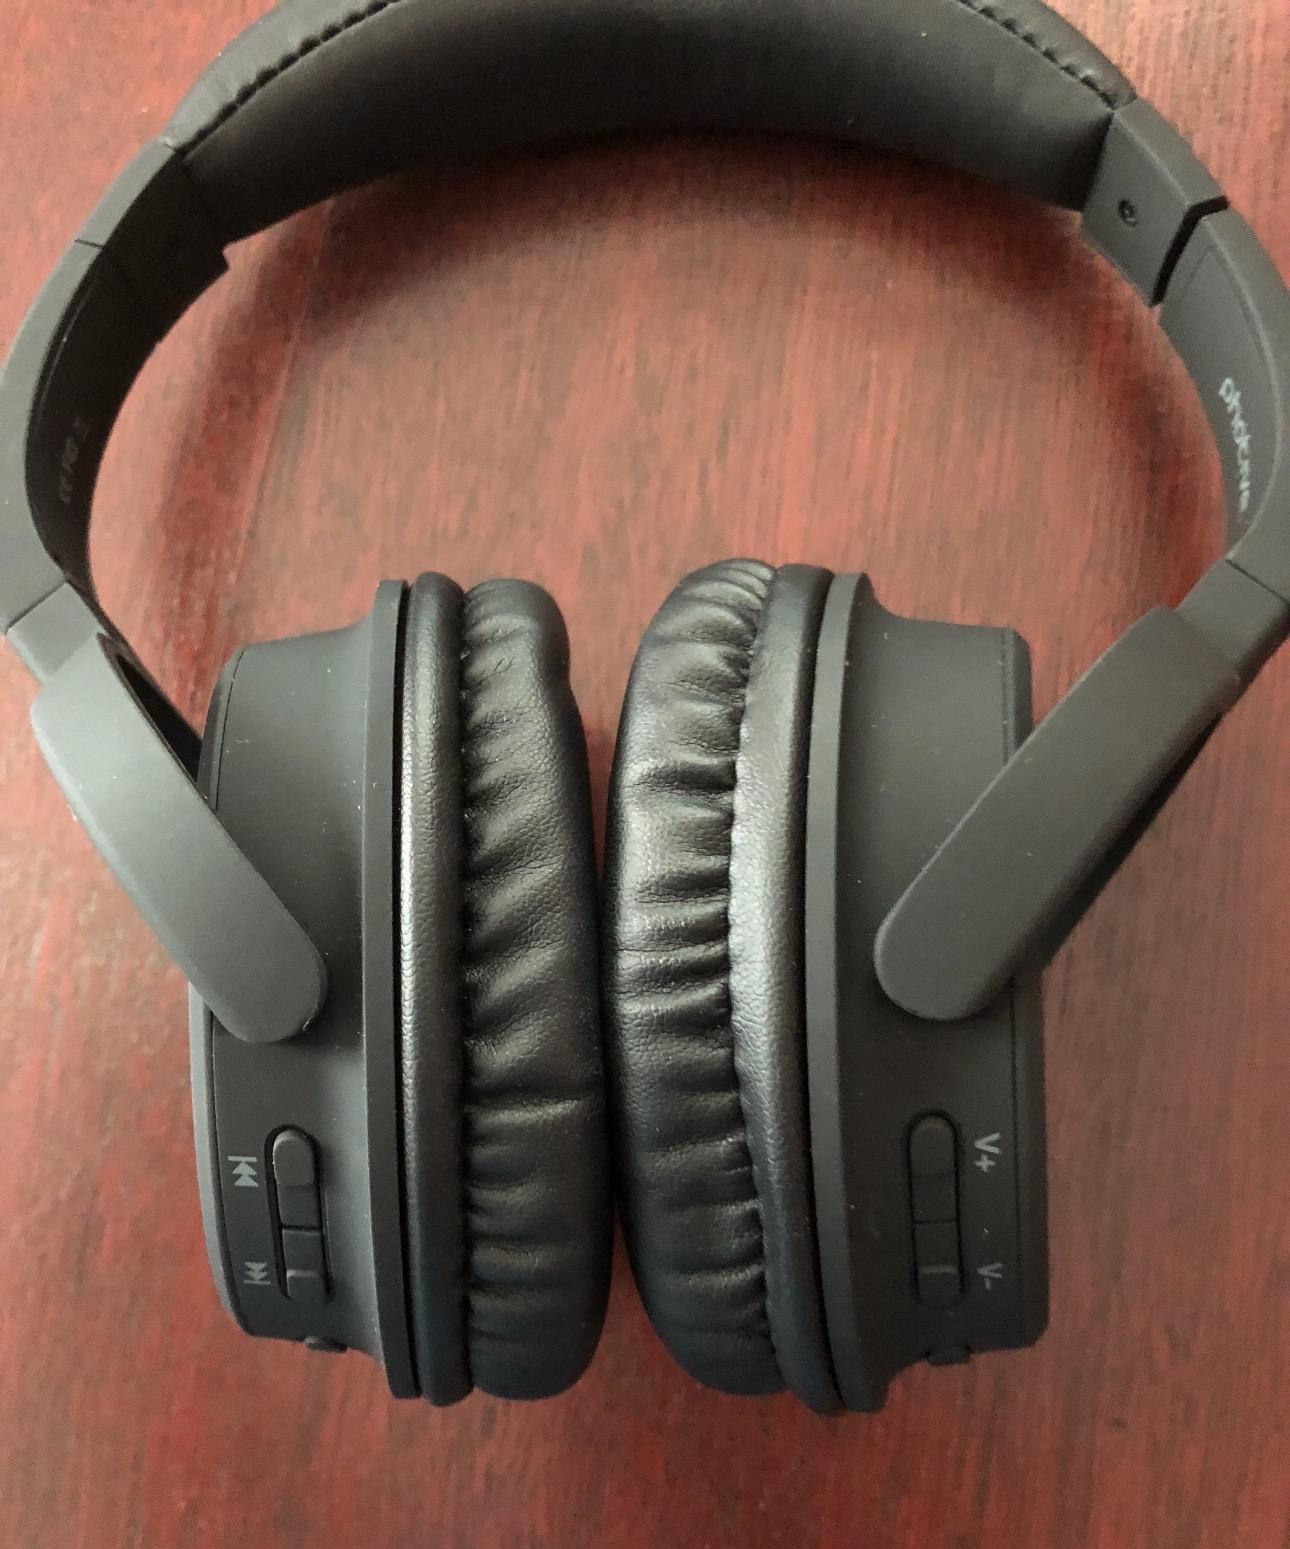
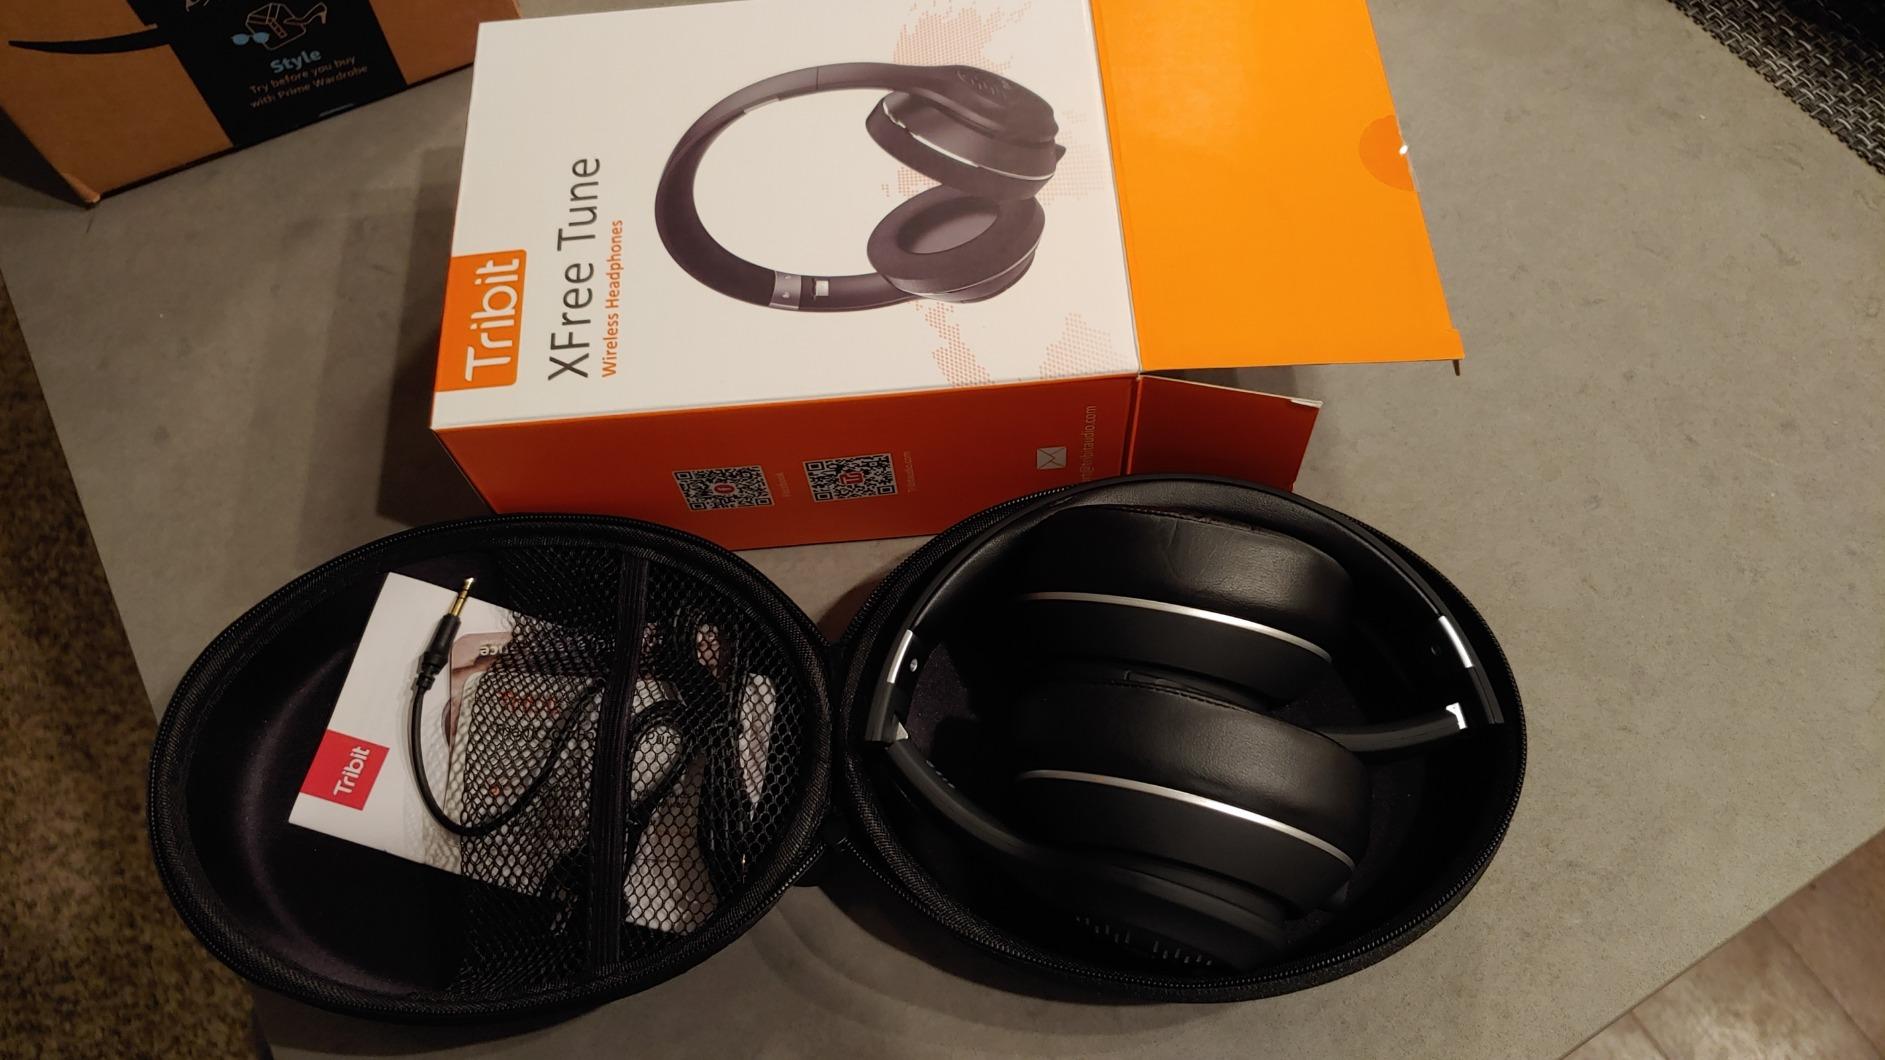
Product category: headphones
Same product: no